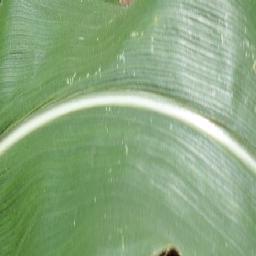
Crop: corn
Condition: (maize)_healthy